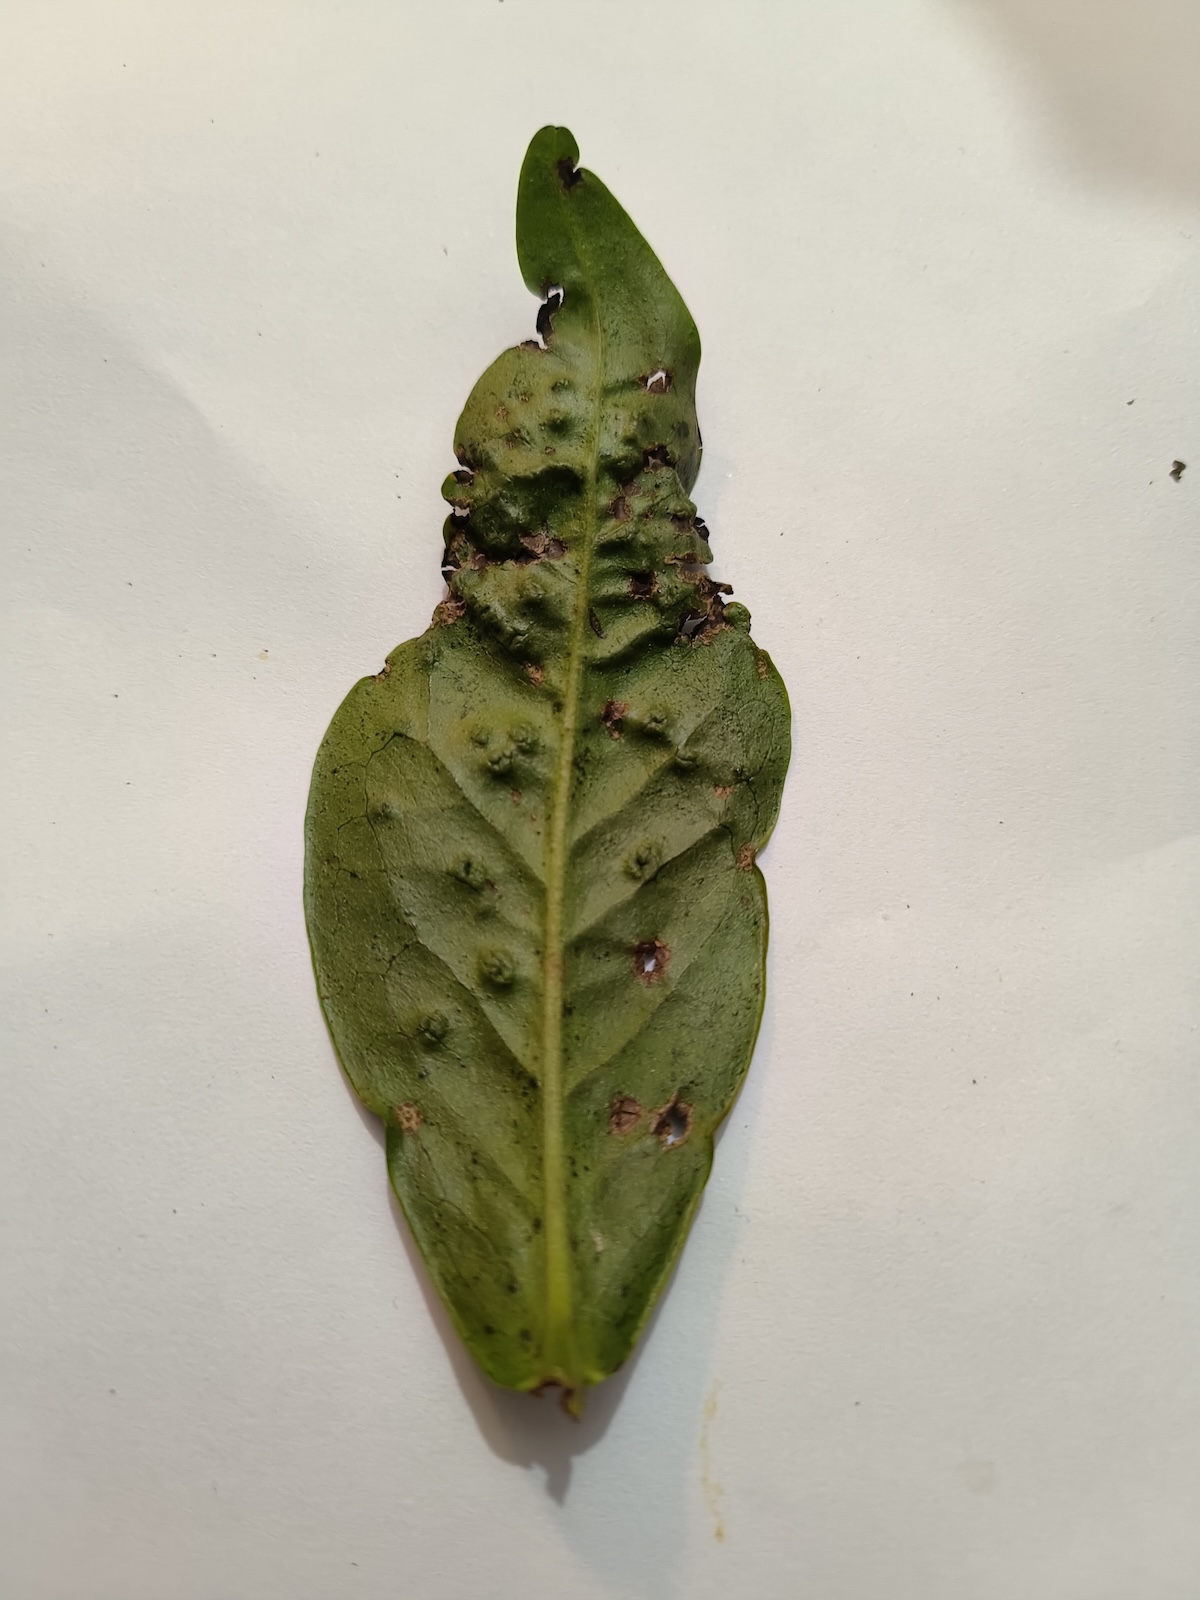
Label: Green mirid bug